Bertrand Kiefer

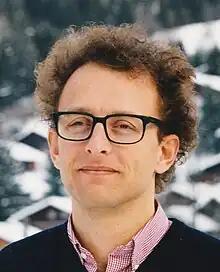
Bertrand Kiefer (in 1999)

Bertrand Kiefer (born 1955) is a Swiss medical doctor, theologian and ethicist. He is editor of the "Revue médicale suisse".